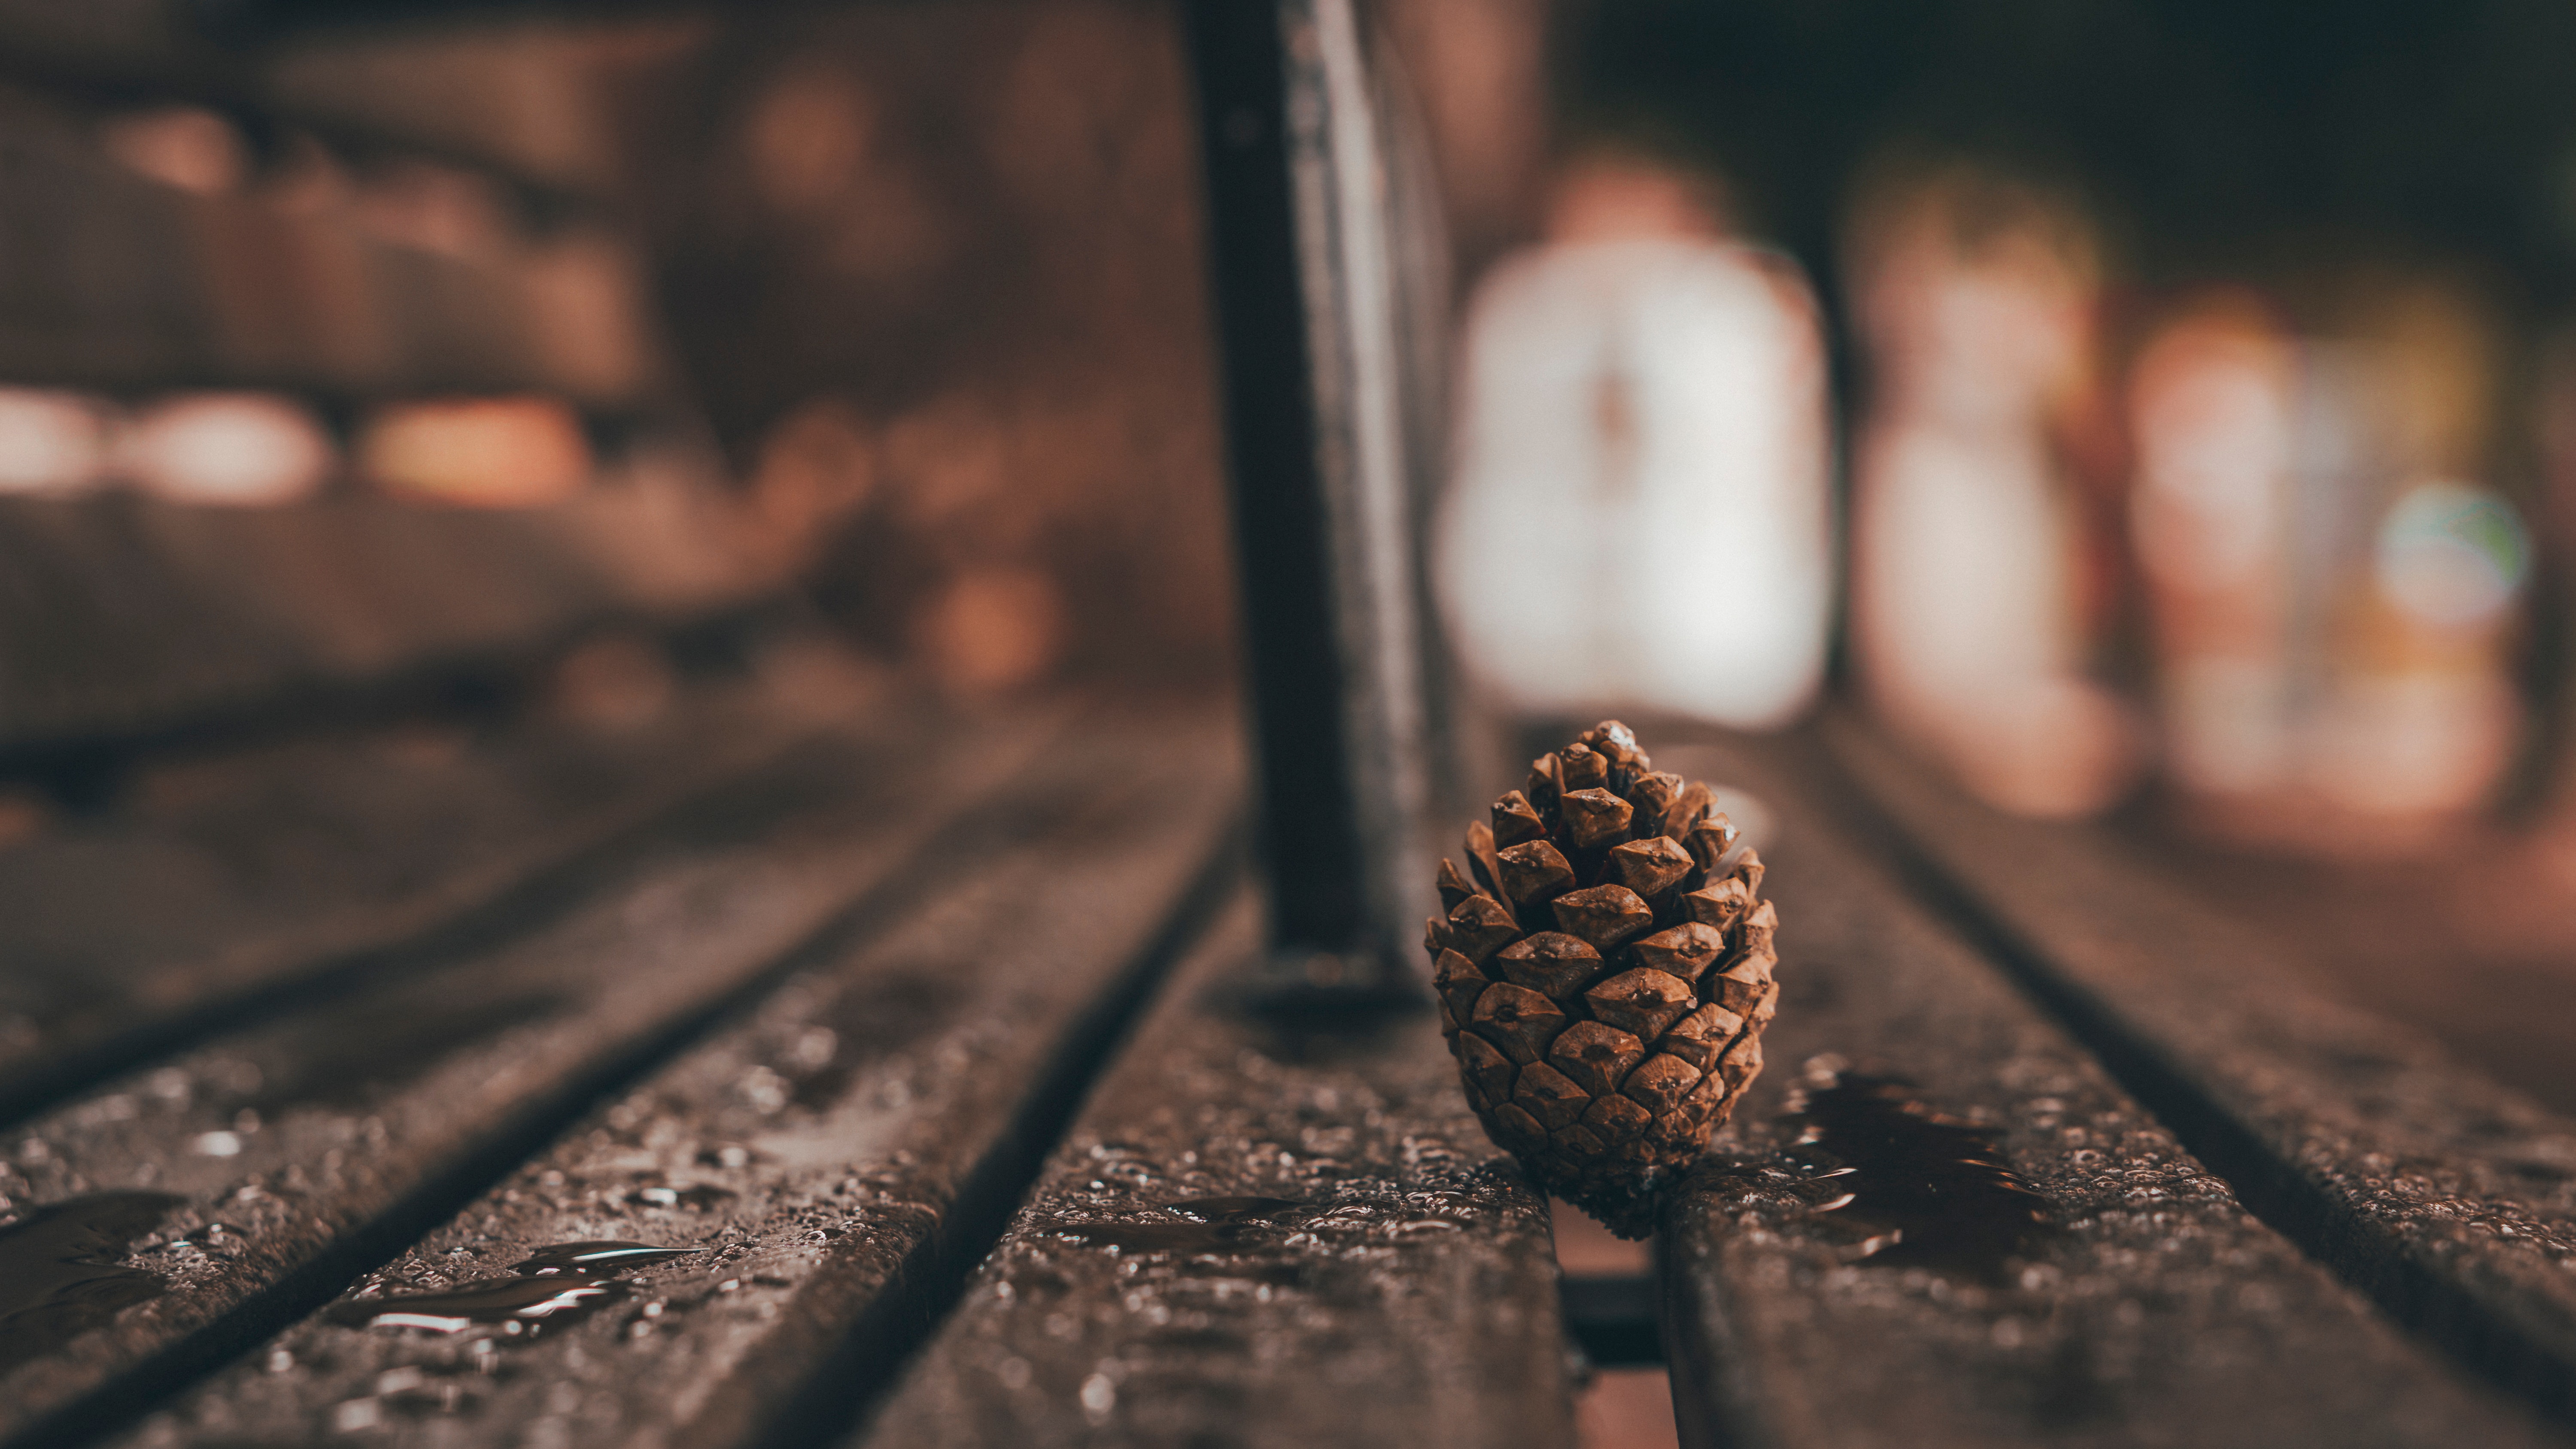
conifer cone, close up, wood, tree, metal, photography, plant, pine family, natural material, rust